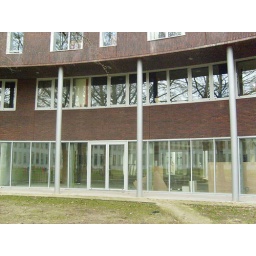
Een dag-excursie, georganiseerd door Cheops, in het (uiteindelijk niet zo) zonnige zuiden van Nederland: Eindhoven!